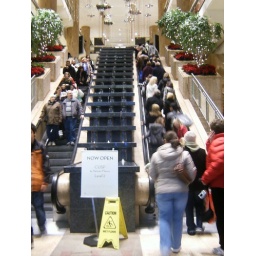
the very posh entrance of the water tower place in North Michigan Ave...